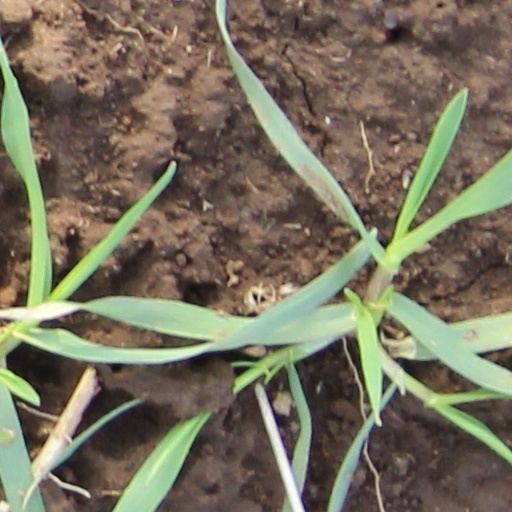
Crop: wheat